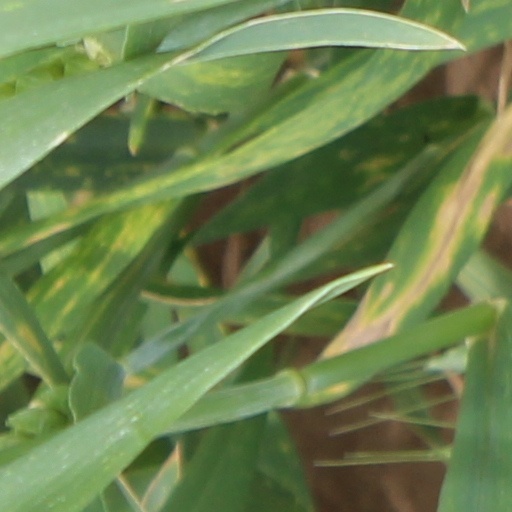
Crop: wheat